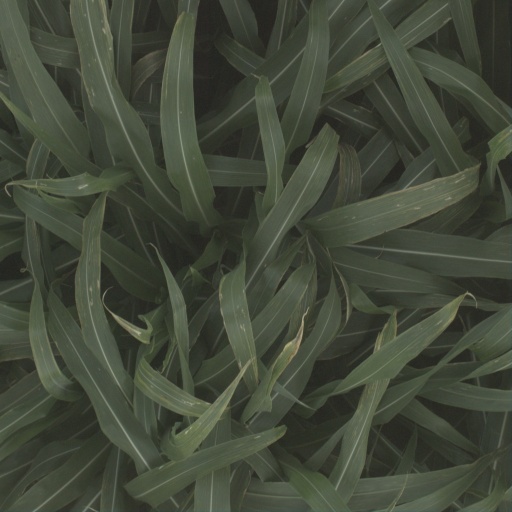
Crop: sorghum